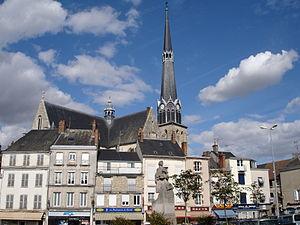
La place du Martroi à Pithiviers (Loiret, France) et l'église Saint-Salomon-et-Saint-Grégoire.
Pithiviers est une commune française située dans le département du Loiret, en région Centre-Val de Loire.